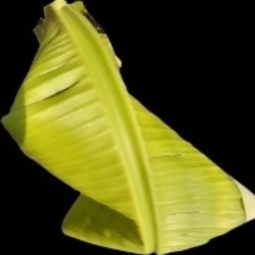
Label: Sulphur